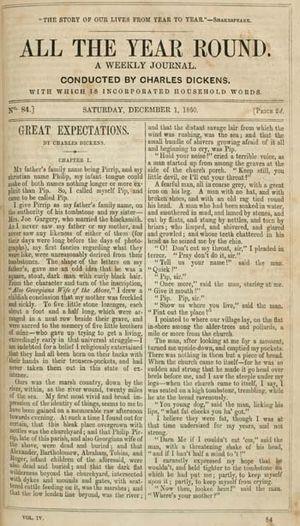
Les Grandes Espérances ou De grandes espérances est le treizième roman de Charles Dickens, le deuxième, après David Copperfield, à être raconté entièrement à la première personne par le protagoniste lui-même, Philip Pirrip, dit Pip. Le sujet principal en est la vie et les aventures d'un jeune orphelin jusqu'à sa maturité. D'abord publié en feuilleton de décembre 1860 à août 1861 dans le magazine de Dickens All the Year Round, il paraît ensuite en trois volumes chez Chapman and Hall en octobre 1861.